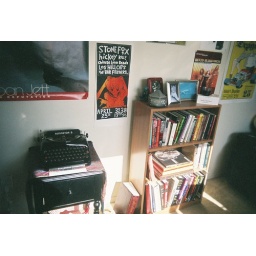
the other wall in my office